George Heriot's School

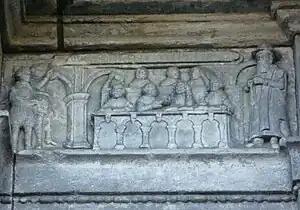
Carving of a 17th-century classroom with a dominie and his ten scholars. Positioned at the school's main entrance, the motto reads, DEVS NOBIS HAEC OTIA FECIT - "God hath given us this leisure"..

In the early 21st century, George Heriot's has approximately 1600 pupils. It continues to serve its charitable goal by providing free education to children who are bereaved of a parent, such children being referred to as "foundationers". In 2012, the school was ranked as Edinburgh's best performing school by Higher exam results.